SuttonBeresCuller

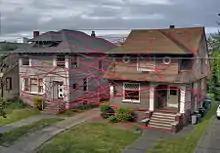
Ties That Bind, 2011

SuttonBeresCuller is a Seattle-based art collective who create sculpture, drawing, site-specific installation and public art environments. The artists, John Sutton (born 1975 in Tacoma, WA, USA), Ben Beres (born 1976 in Akron, OH, USA) and Zac Culler (born 1977 in Boston, MA, USA) have been working collaboratively since graduating from Cornish College of the Arts in Seattle, WA in 2000.